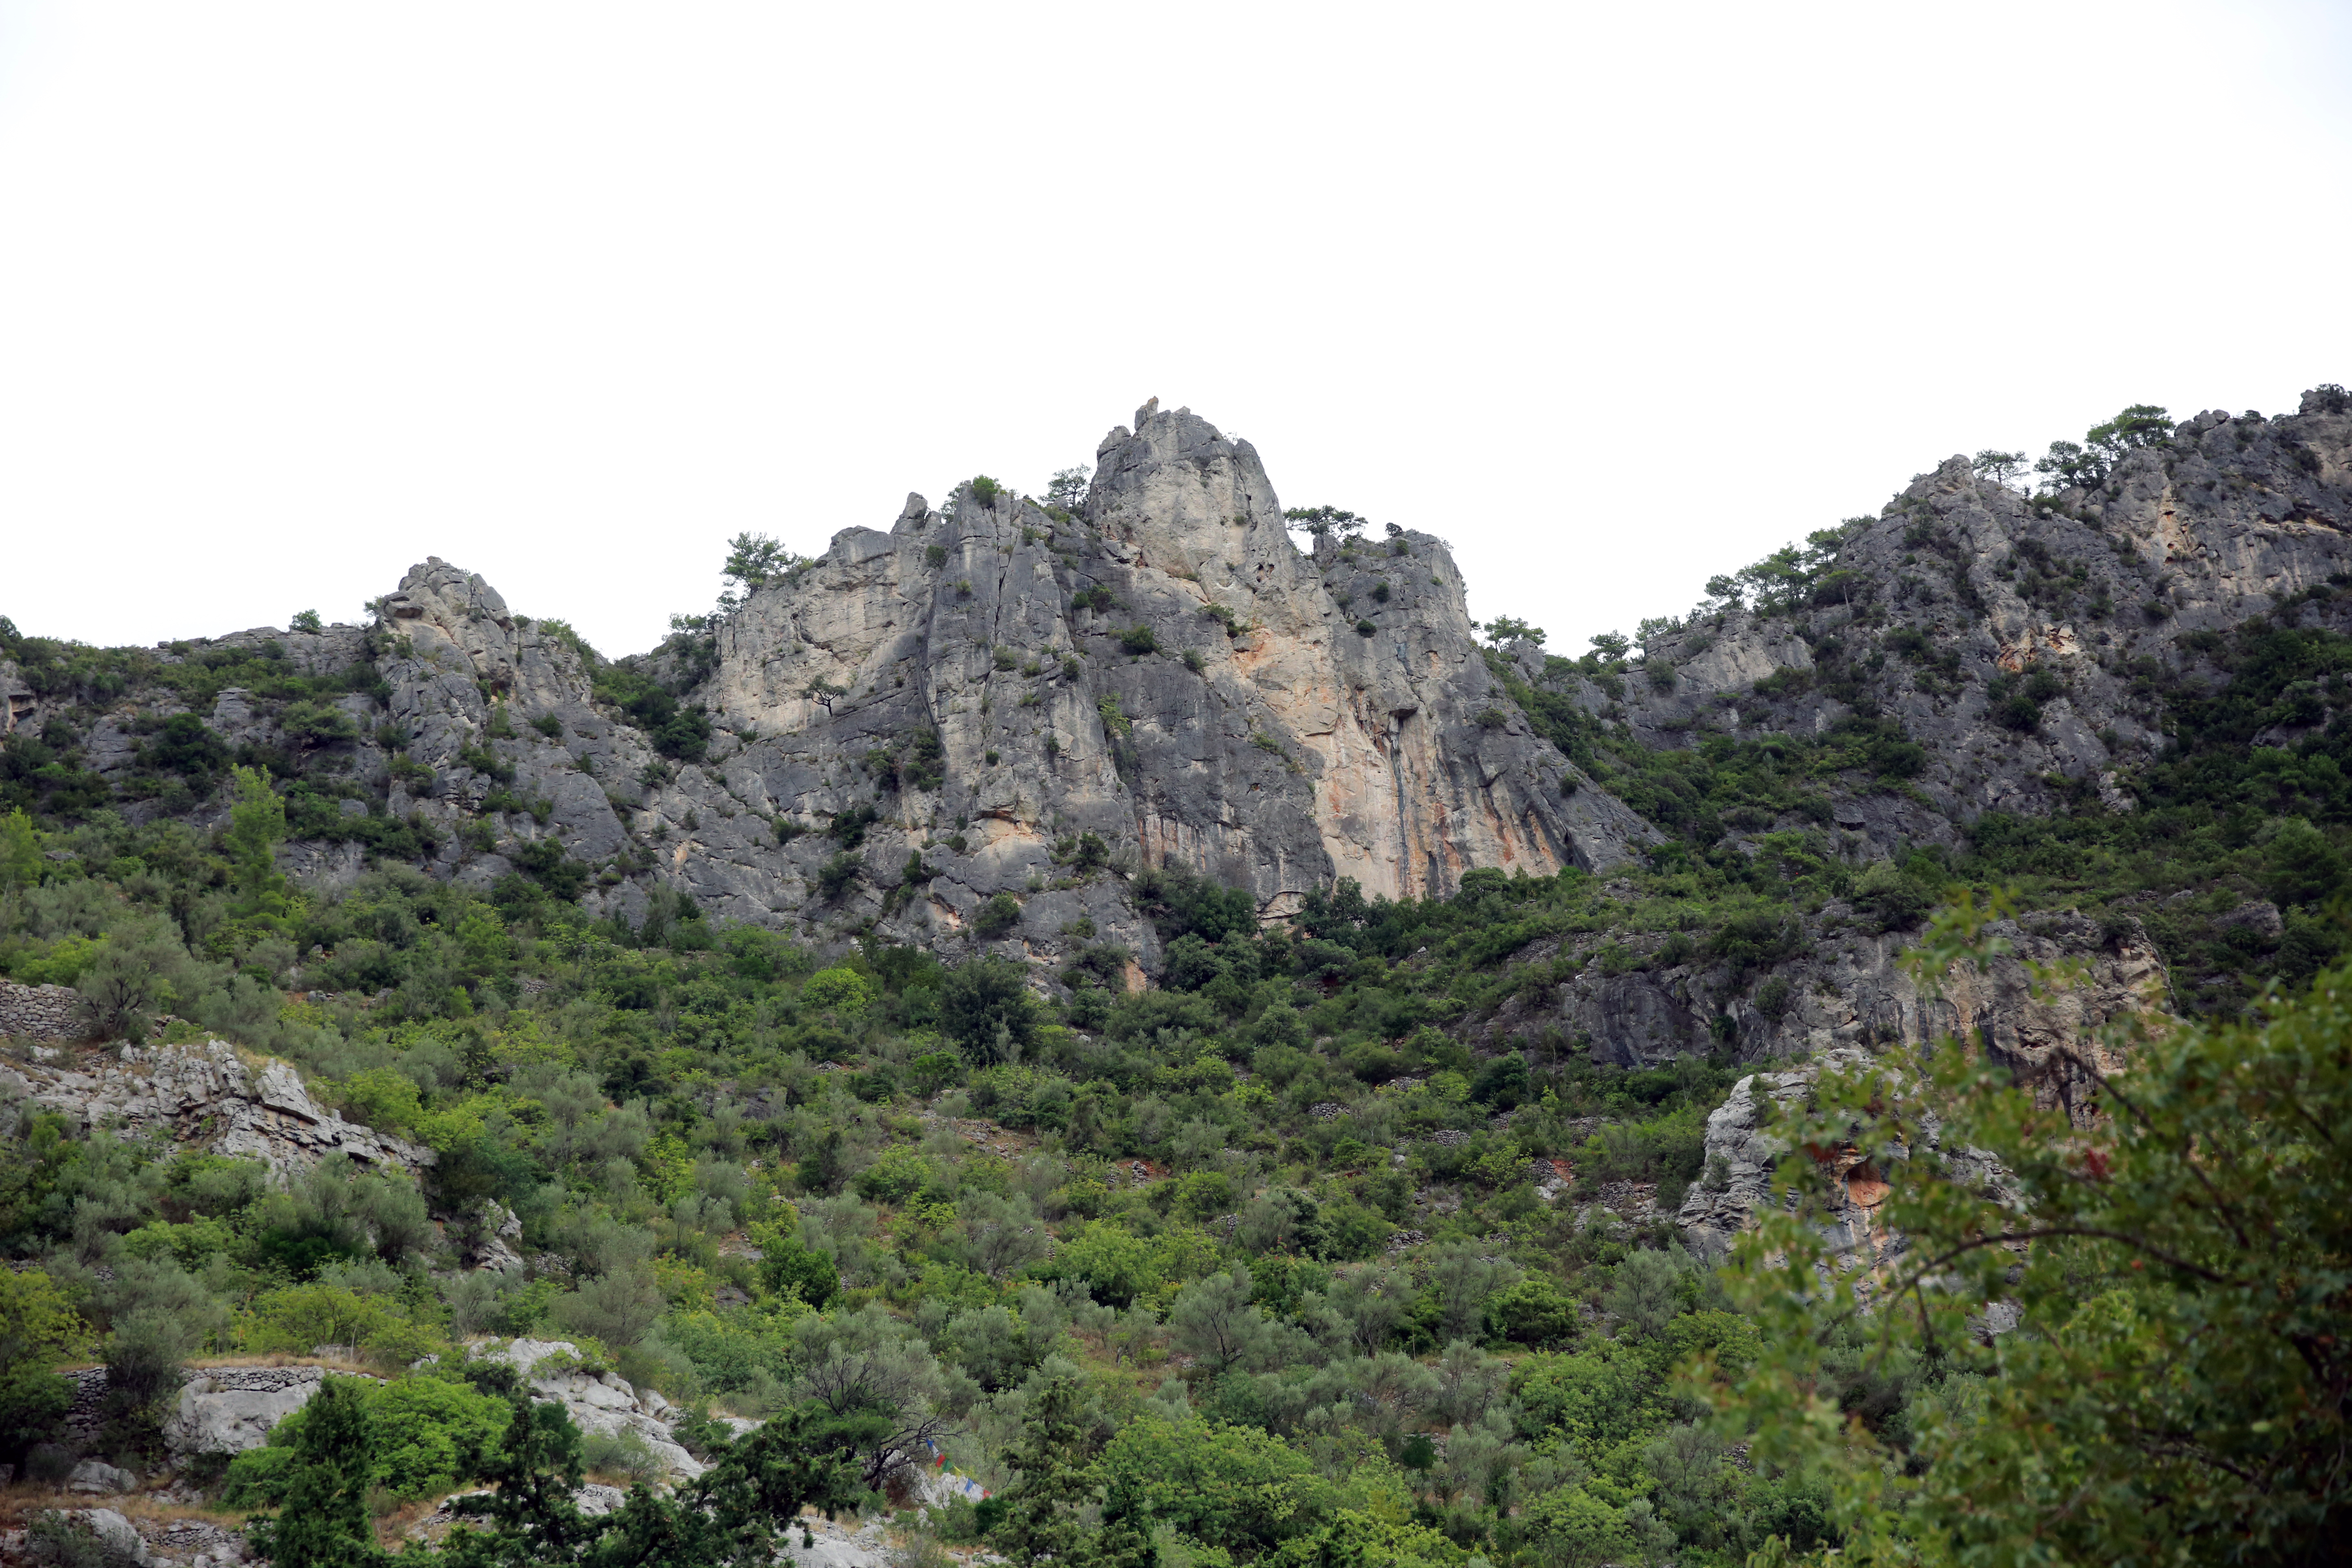
nature, rock, mountain, valley, formation, cliff, france, europe, canon, terrain, ridge, midi, badlands, plateau, southfrance, sdfrankreich, zuidfrankrijk, mditerrane, languedocroussillon, hrault, exterieur, rochescalcaires, garrigues, pindes, environnement, saintguilhemledsert, boutdumonde, escarpements, sentiersderandonnes, montagnesescarpes, wadi, geological phenomenon